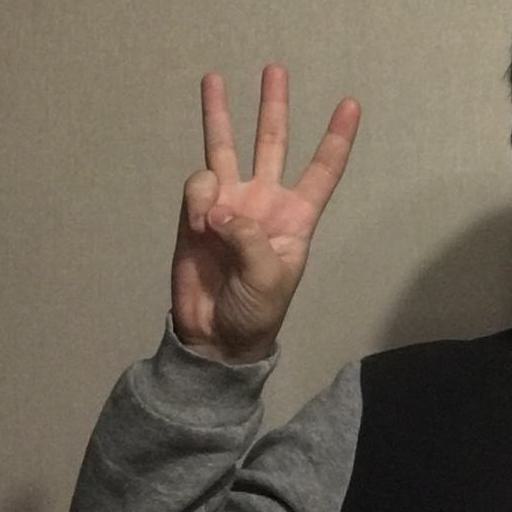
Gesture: three